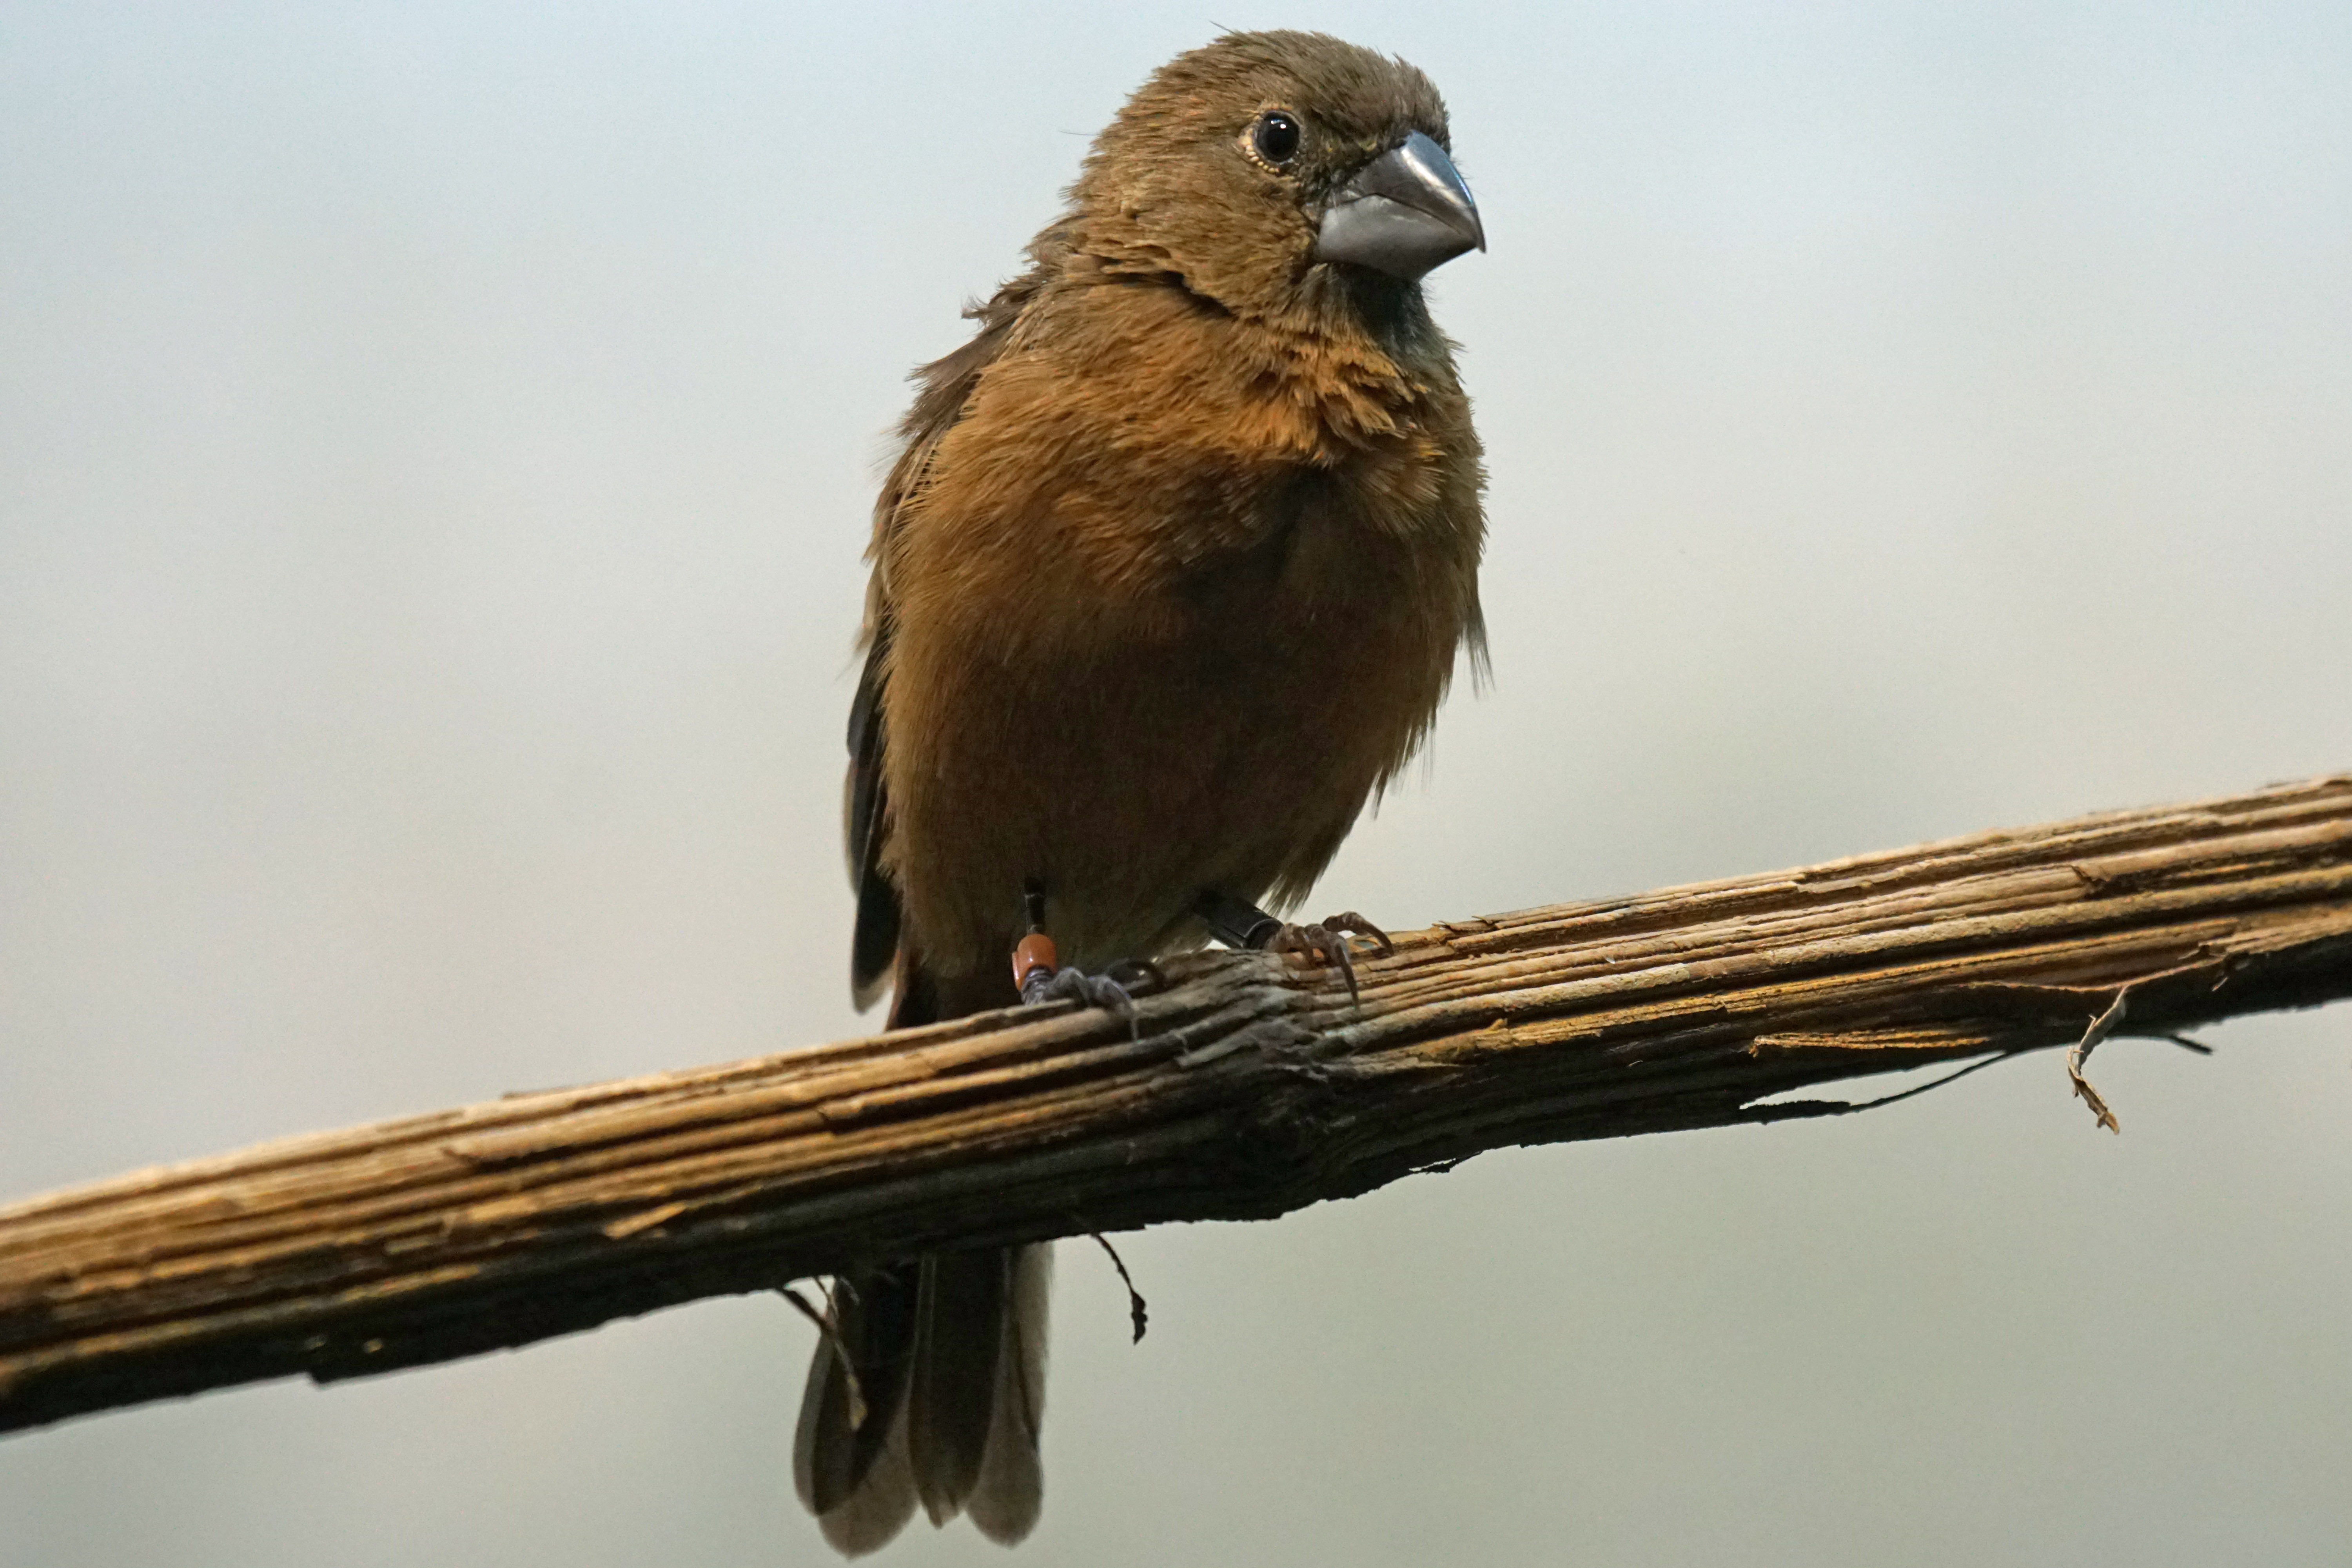
branch, bird, wing, female, wildlife, beak, fauna, songbird, animals, vertebrate, sparrow, finch, sperling, house sparrow, ultramarine bishop, cyanocompsa brissanii, perching bird